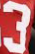
Number: 3